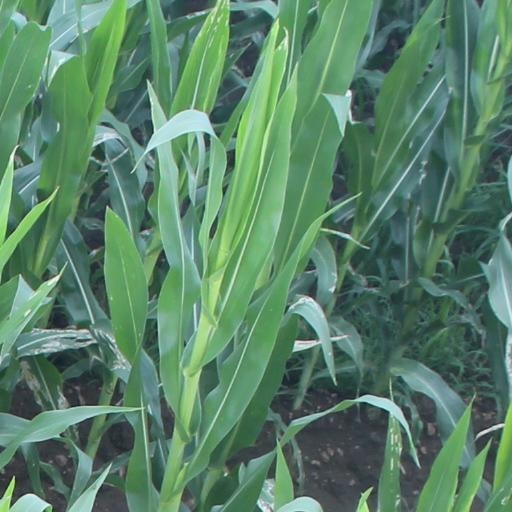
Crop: maize; corn